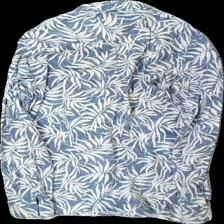
View: back
Type: Shirt
Category: Men
Brand: Jack And Jones
Colors: White, Blue
Material: 100% cotton
Pattern: Floral print
Cut: Regular
Season: All
Stains: Minor
Damage: stained
Damage location: top center
Damage 2: stained
Damage 2 location: top left
Damage 3: stained
Damage 3 location: top right
Price range: <50
Recommended usage: Export